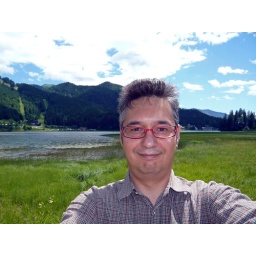
19.07.08Me &amp;amp; the Spitzingsee. A very nice mountain lake in Bavaria, Germany near Munich.